Catalans

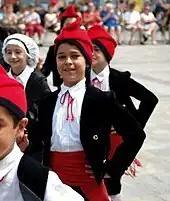
Catalan children wearing the traditional outfit, including the barretina

The Catalan diet is part of the Mediterranean diet and includes the use of olive oil. Catalan people like to eat veal ("vedella") and lamb ("xai").